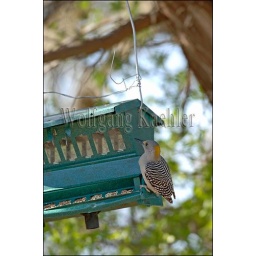
Usa, texas, hill country near hunt, golden-fronted woodpecker at feeder